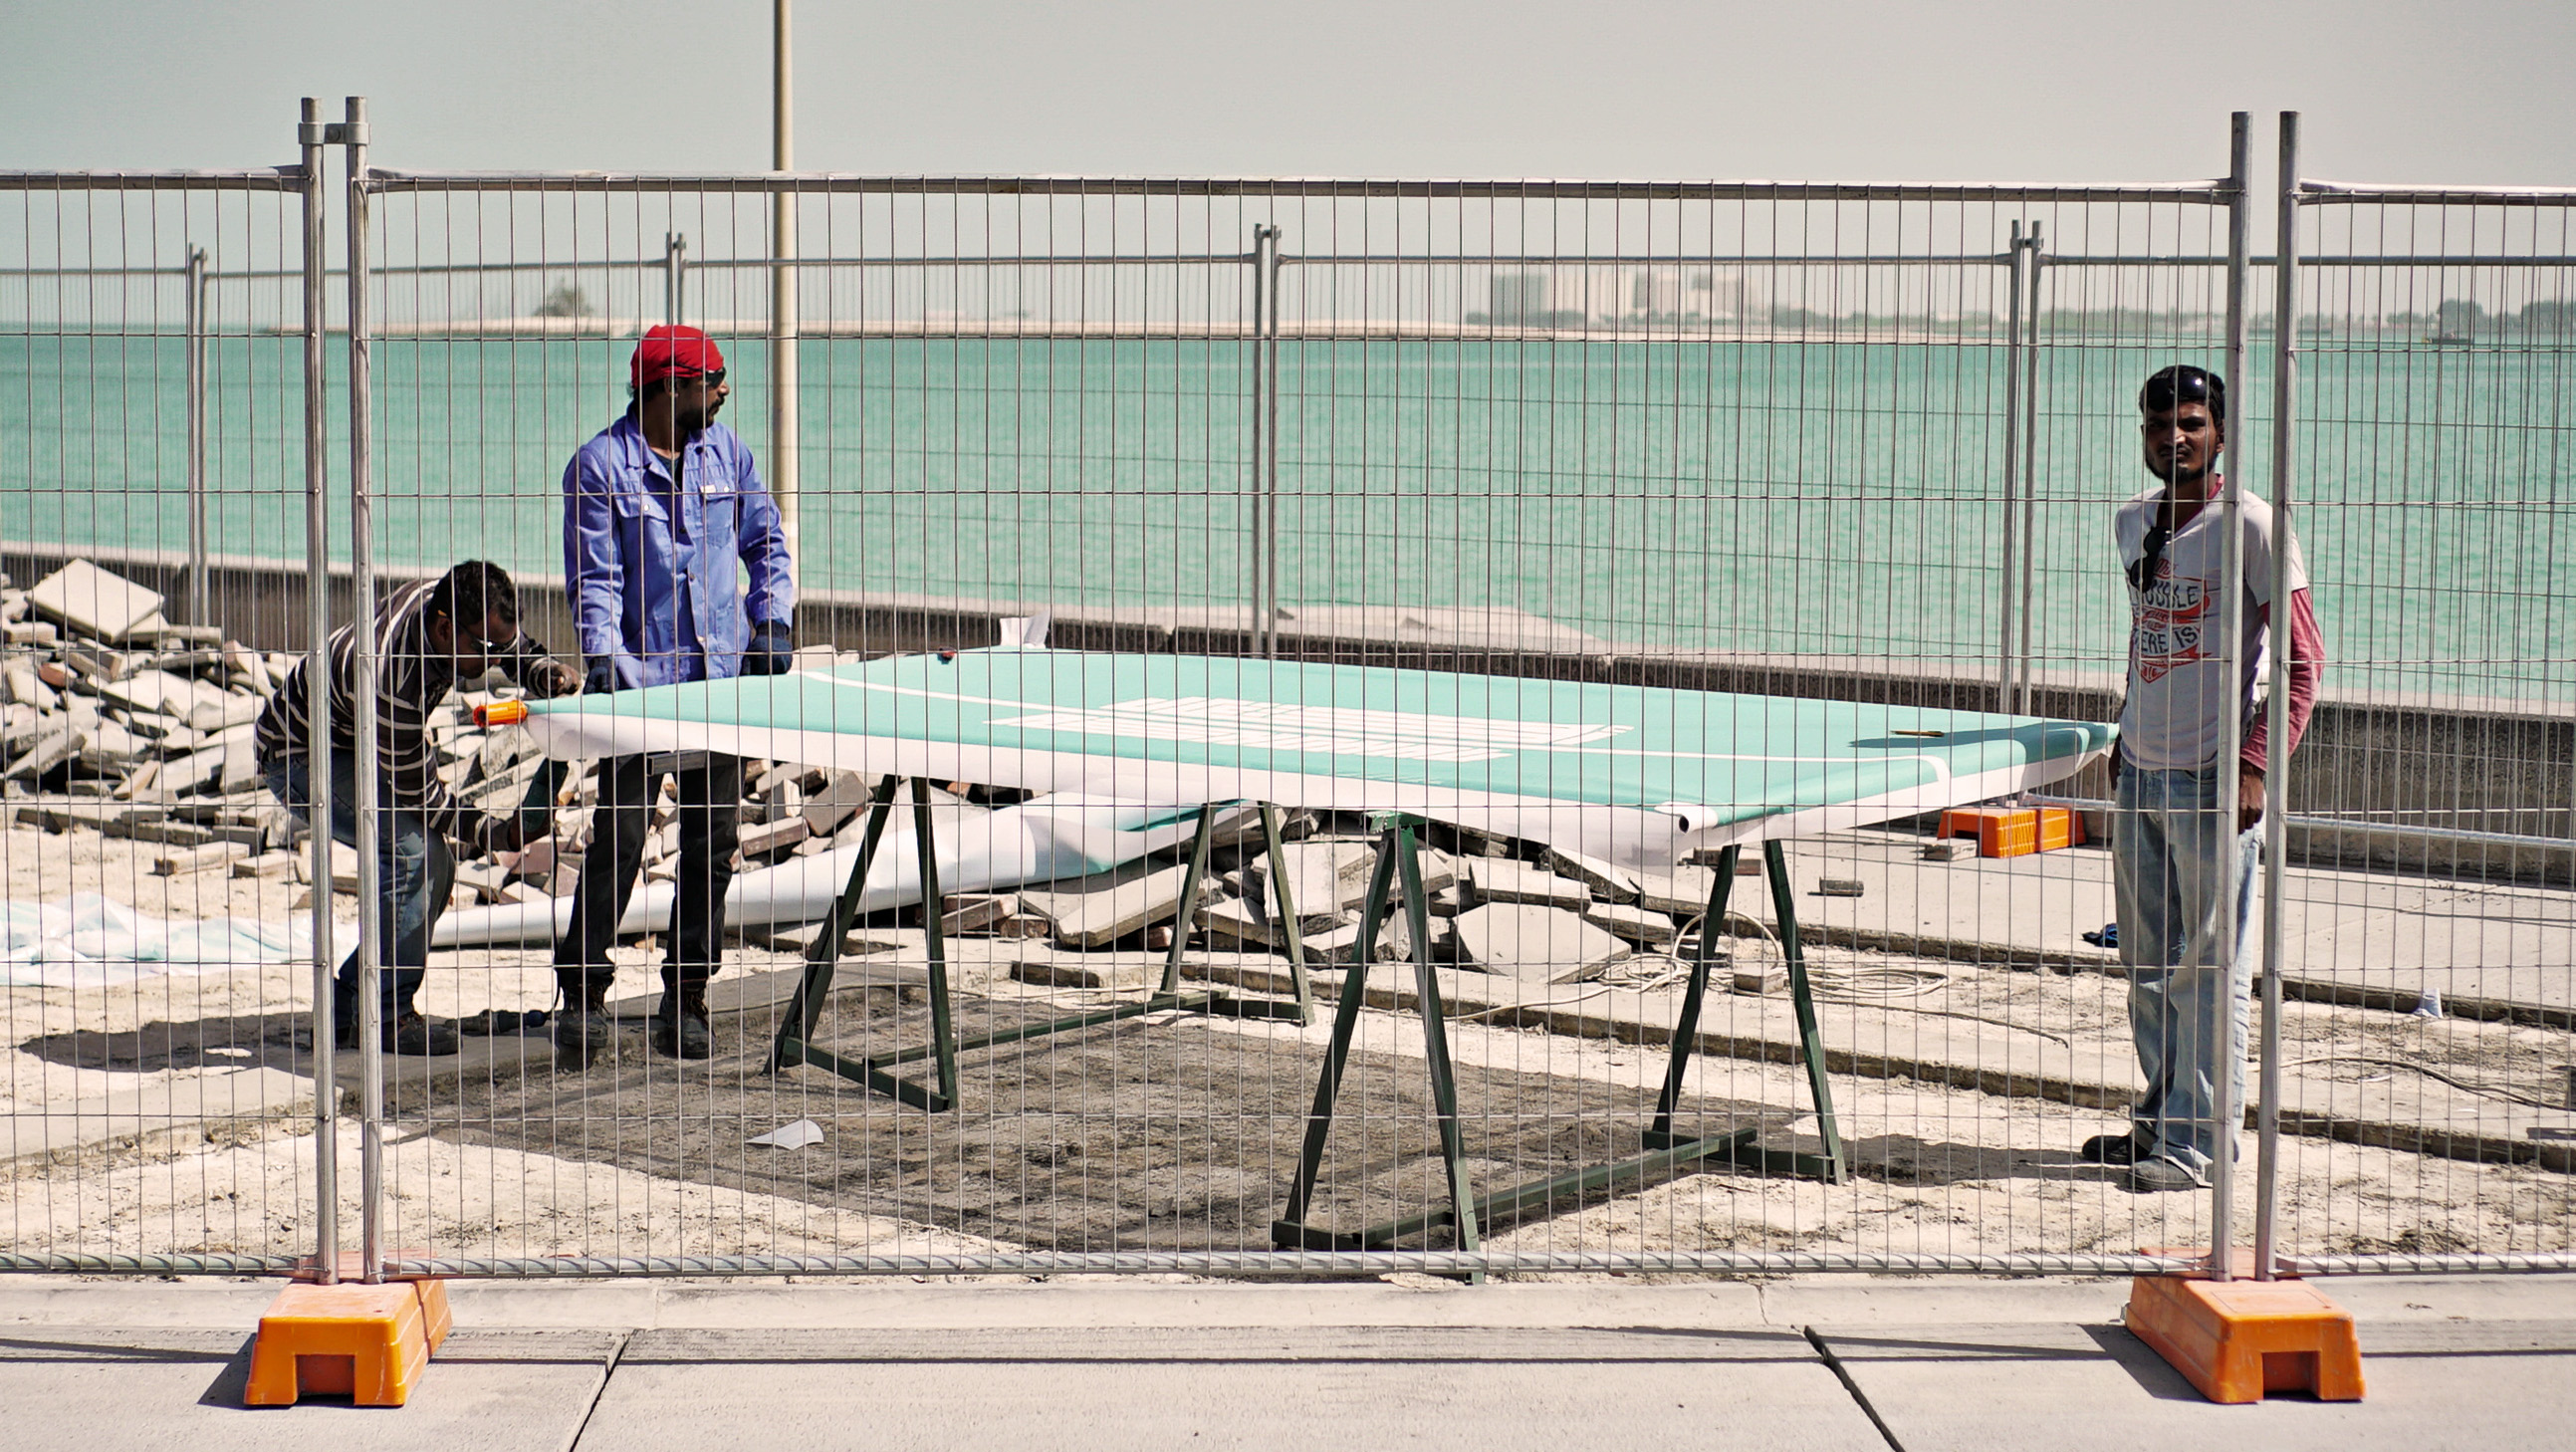
net, table